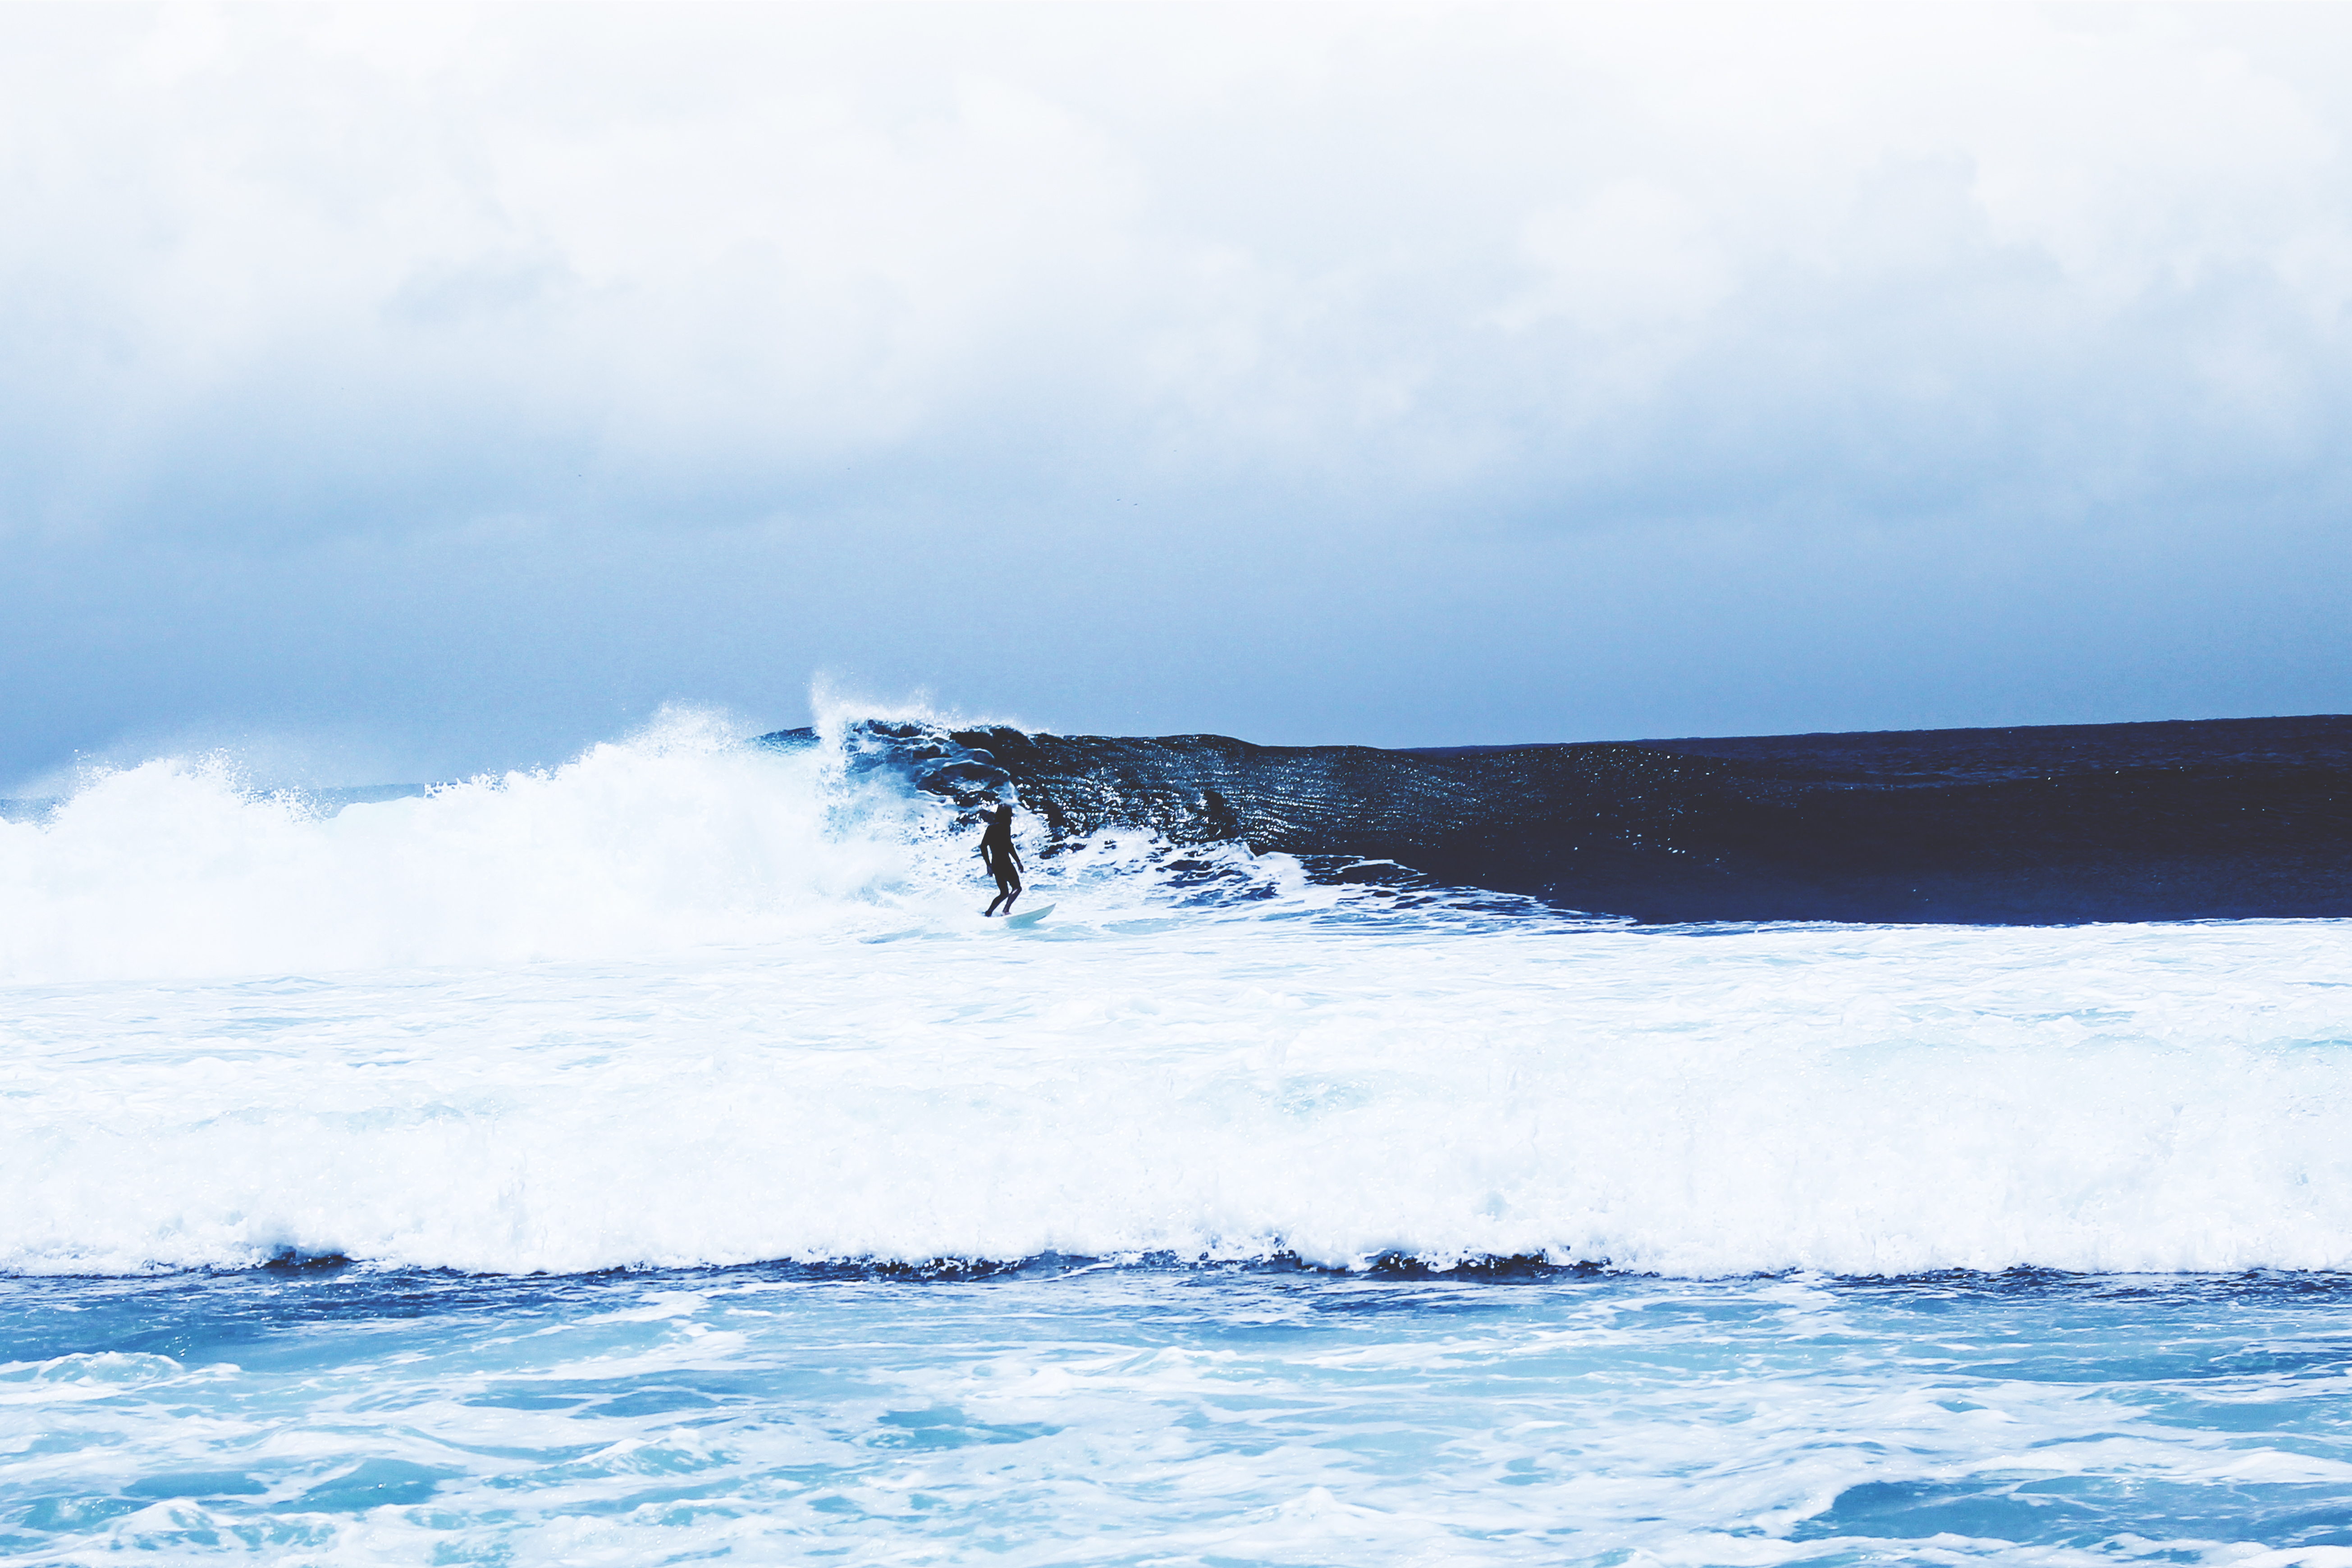
beach, sea, coast, water, ocean, cloud, shore, wave, wind, surfer, surf, surfing, body of water, sports, cape, water sport, arctic ocean, wind wave, boardsport, surfing equipment and supplies, surface water sports